Olm

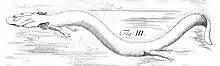
Sketch of the olm in "Specimen Medicum, Exhibens Synopsin Reptilium Emendatam cum Experimentis circa Venena" (1768) by Josephus Nicolaus Laurenti

The first researcher to retrieve a live olm was a physician and researcher from Idrija, Giovanni Antonio Scopoli, who sent dead specimens and drawings to colleagues and collectors. Josephus Nicolaus Laurenti, though, was the first to briefly describe the olm in 1768 and give it the scientific name "Proteus anguinus". It was not until the end of the century that Carl Franz Anton Ritter von Schreibers from the Naturhistorisches Museum of Vienna started to look into this animal's anatomy. The specimens were sent to him by Sigmund Zois. Schreibers presented his findings in 1801 to The Royal Society in London, and later also in Paris. Soon, the olm started to gain wide recognition and attract significant attention, resulting in thousands of animals being sent to researchers and collectors worldwide. A Dr Edwards was quoted in a book of 1839 as believing that "...the Proteus Anguinis is the first stage of an animal prevented from growing to perfection by inhabiting the subterraneous waters of Carniola."